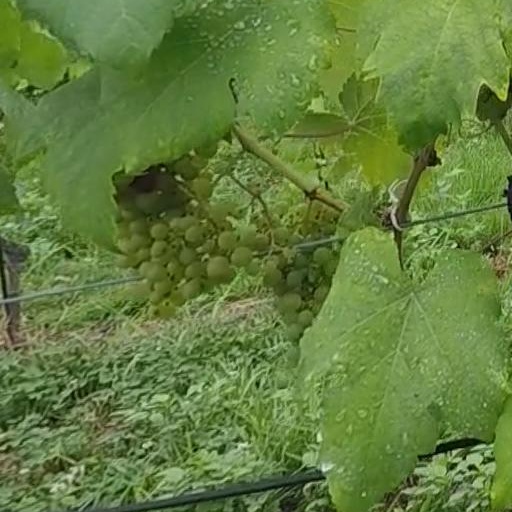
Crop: grape